Unix philosophy

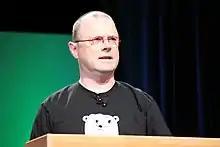
Rob Pike, co-author of "The UNIX Programming Environment"

The Unix philosophy, originated by Ken Thompson, is a set of cultural norms and philosophical approaches to minimalist, modular software development. It is based on the experience of leading developers of the Unix operating system. Early Unix developers were important in bringing the concepts of modularity and reusability into software engineering practice, spawning a "software tools" movement. Over time, the leading developers of Unix (and programs that ran on it) established a set of cultural norms for developing software; these norms became as important and influential as the technology of Unix itself, and have been termed the "Unix philosophy."